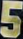
Number: 5